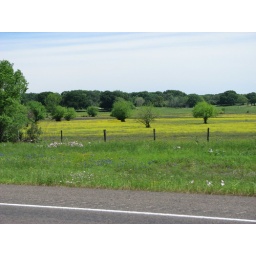
A field of yellow blooms in Brehnam, Texas